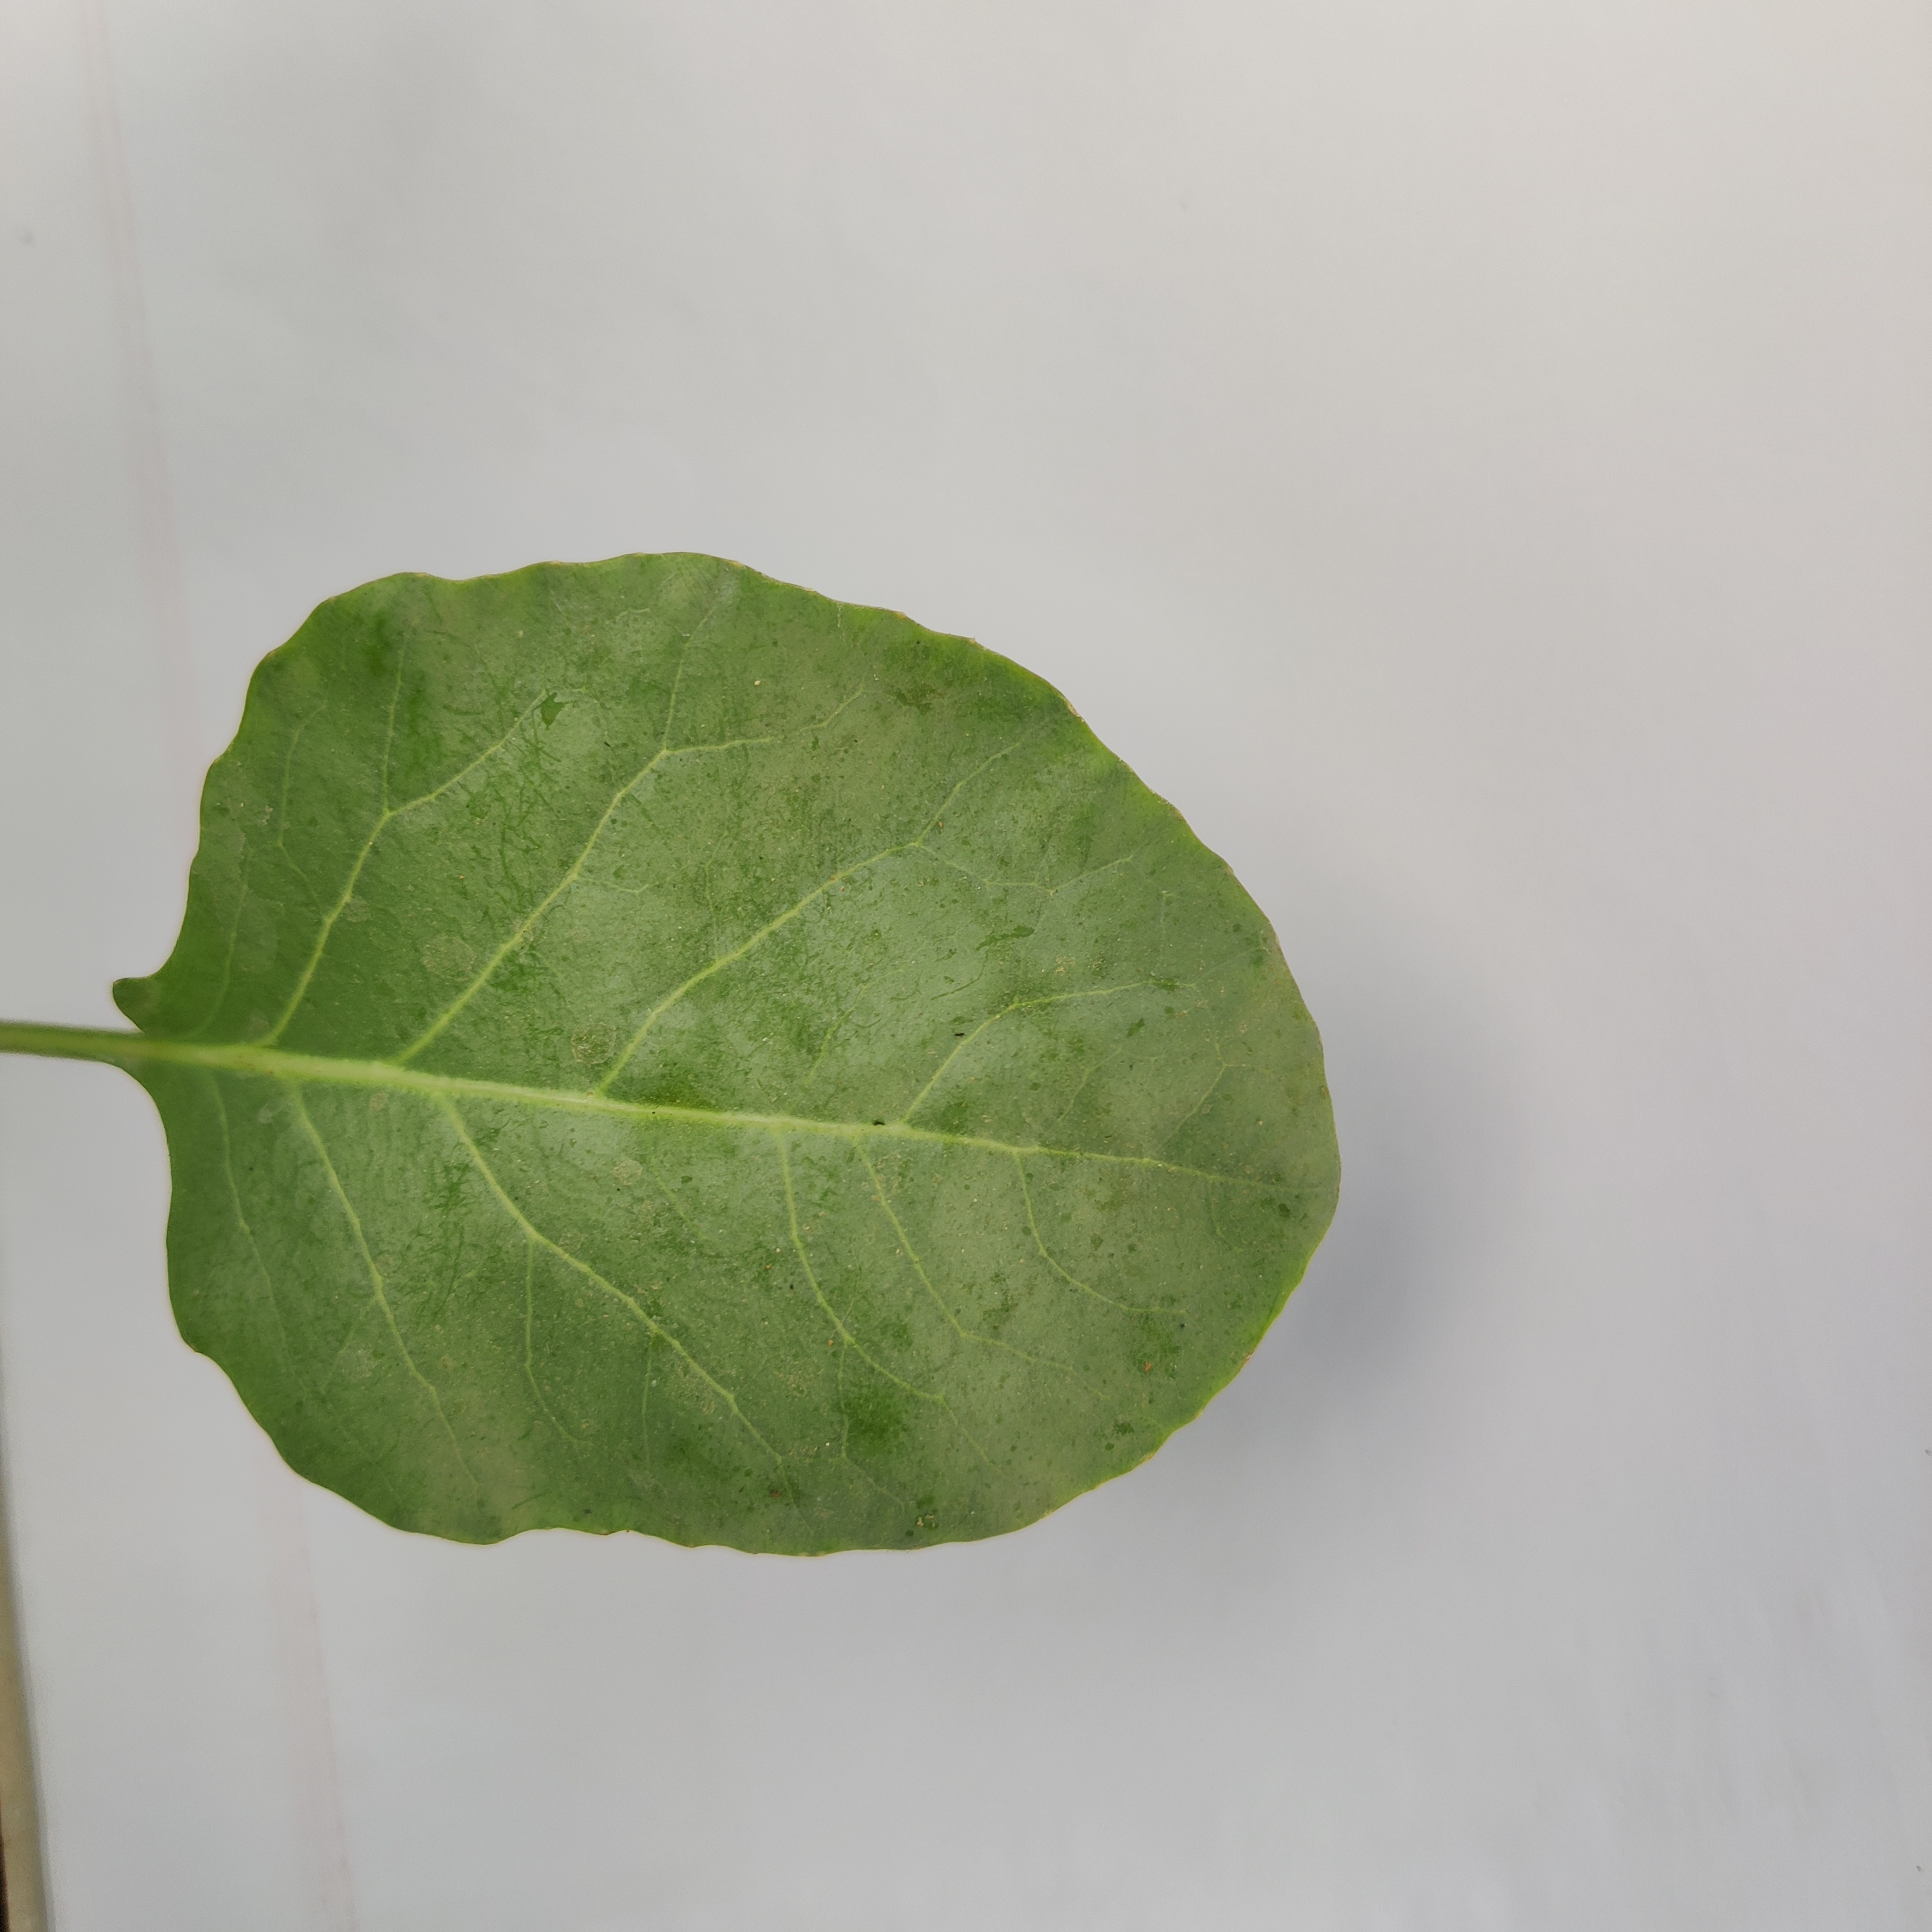
Label: Healthy